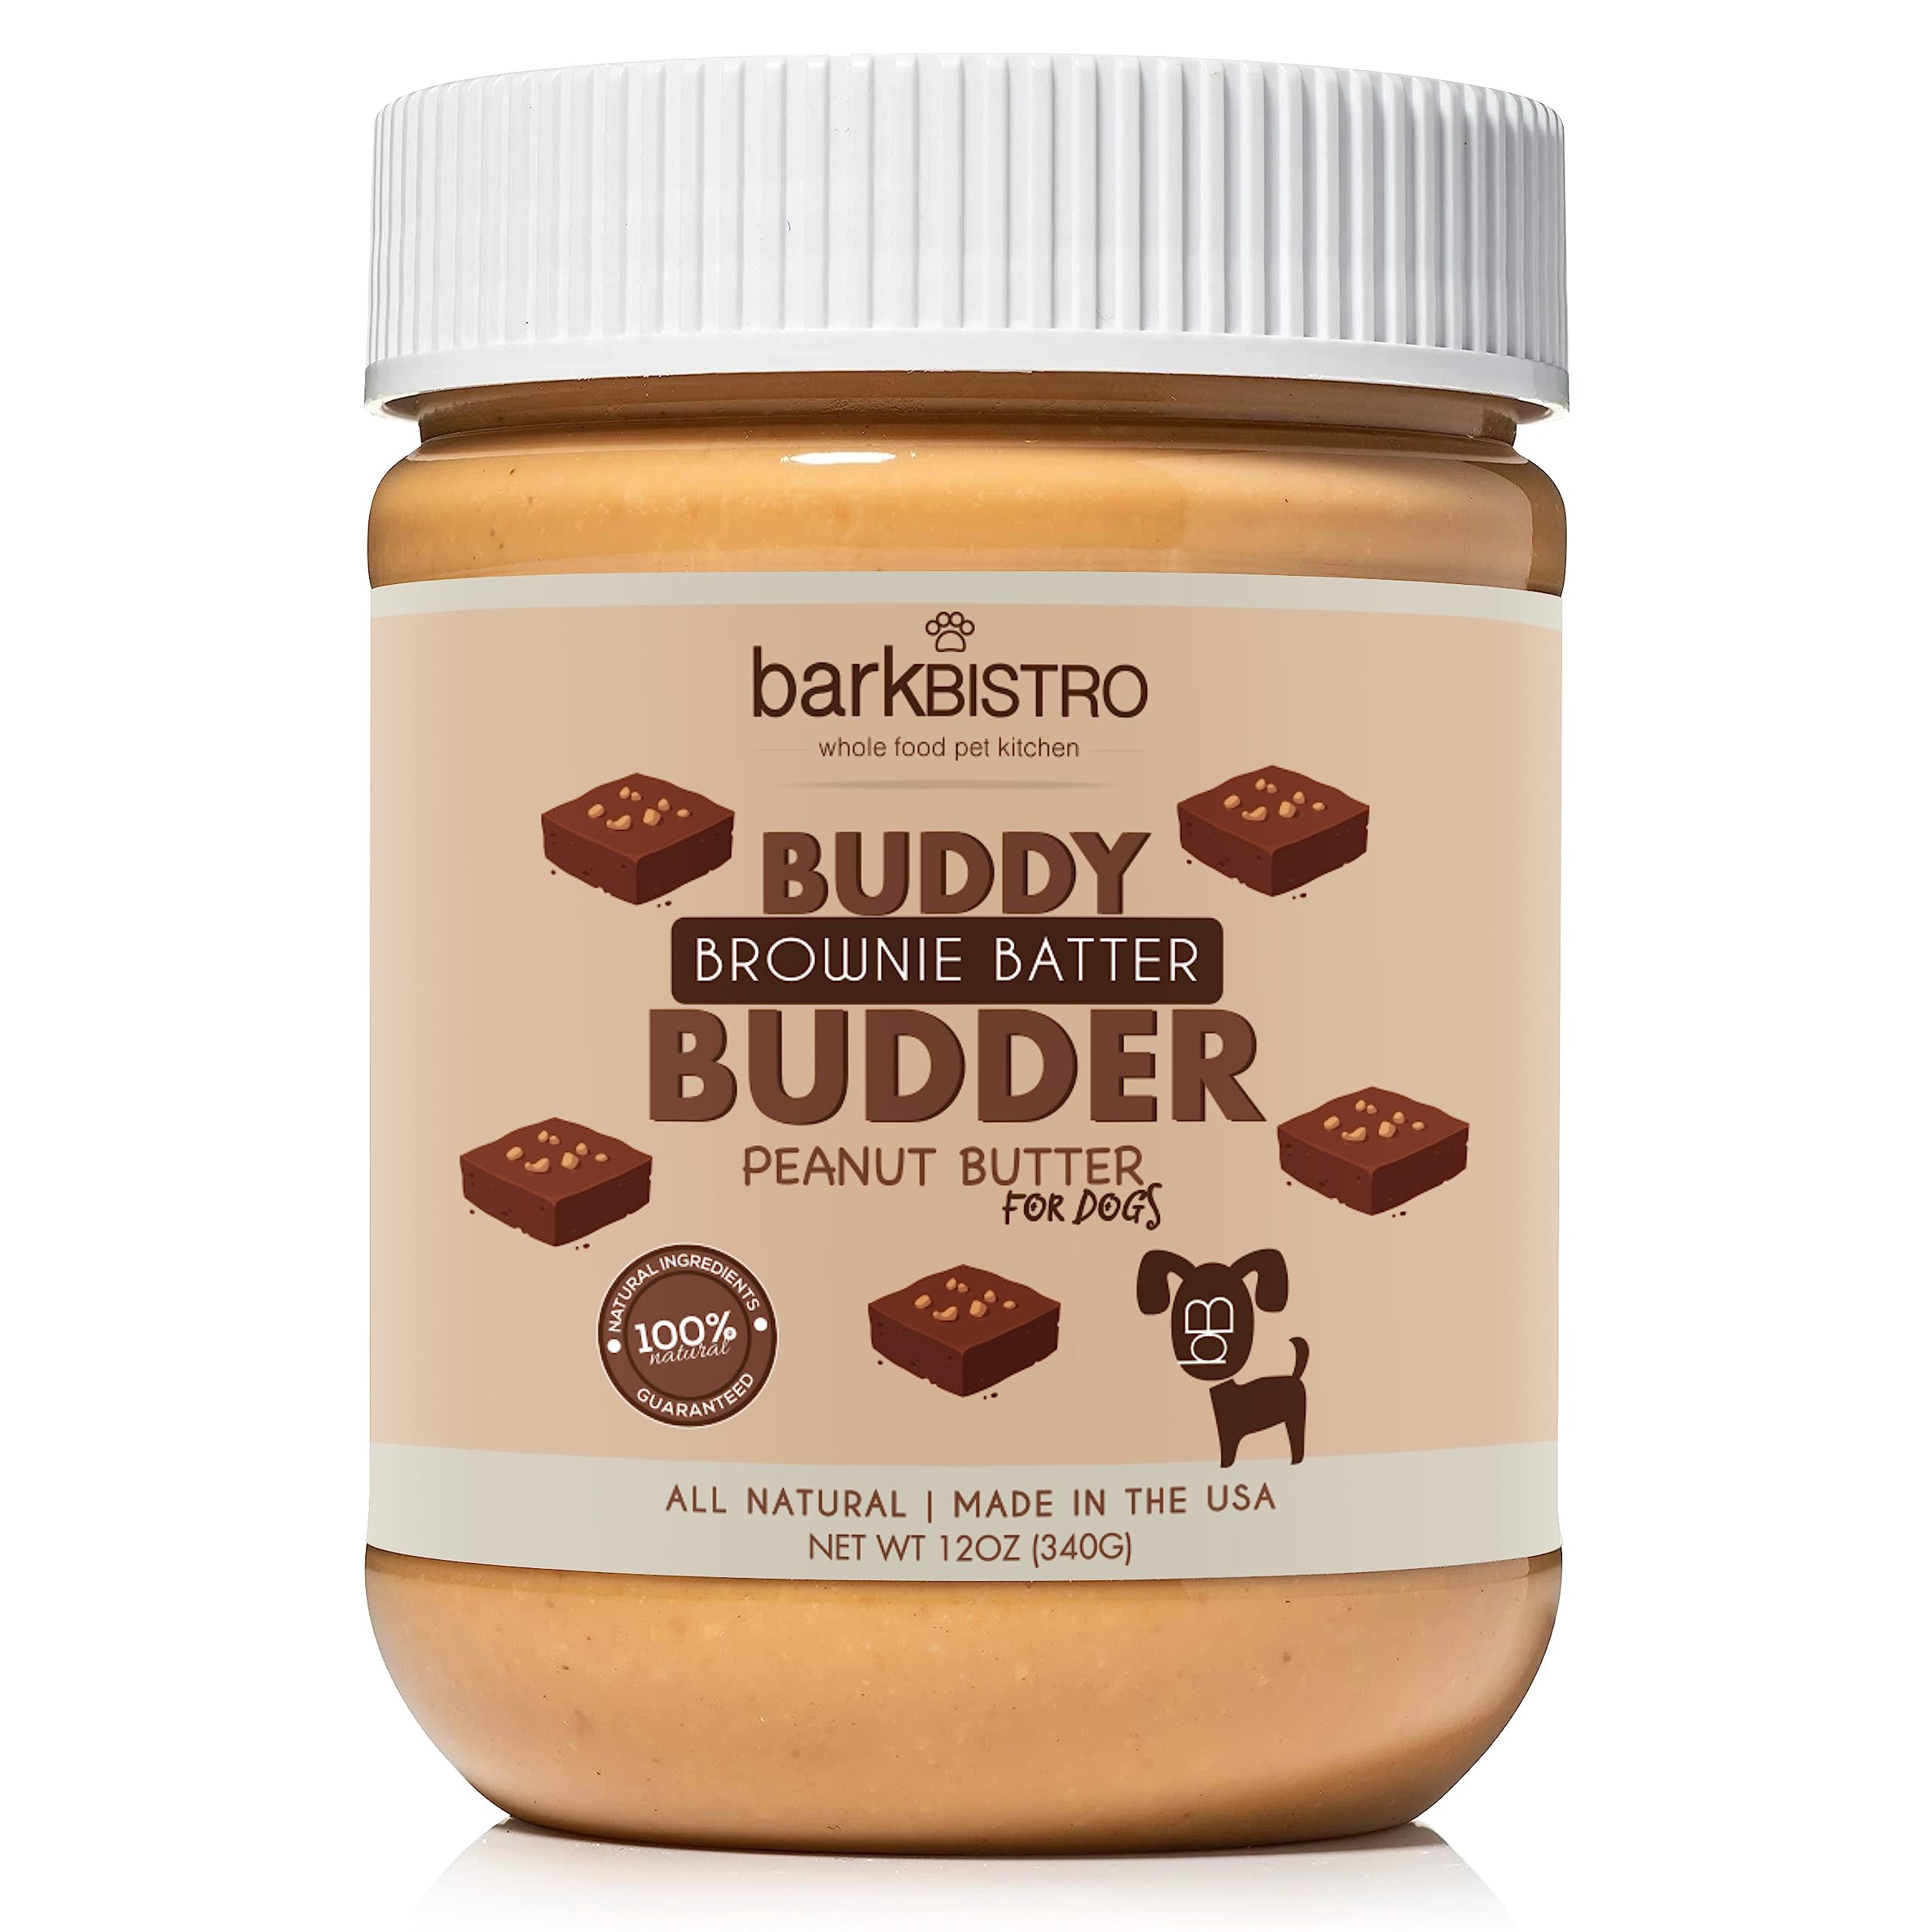
Item Name: BUDDY BUDDER Brownie Batter, 100% Natural Dog Peanut Butter, Perfect Treat for Pill Pocket, Training, Stuffing Toys & More! Made in USA (12oz jar)
Product Description: 100% all natural dog peanut butter.
Value: 12.0
Unit: Ounce

Price: 10.99